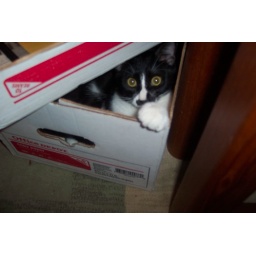
beau in office depot box